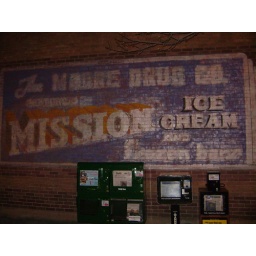
Cool painted wall sign on the side of a building in Flagstaff, AZ.